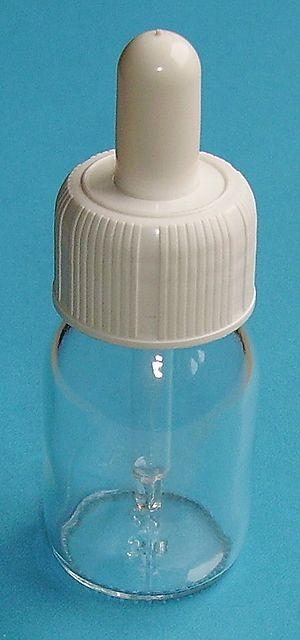
Compte-gouttes en verre, vissé sur un flacon en verre transparent de 30 ml à fond plat. Verrerie classique, utilisée en pharmacie.
Un compte-gouttes est un tube en verre ou en plastique effilé, avec un goulot d’étranglement, surmonté d’un embout, servant à compter les gouttes de liquides.